Navigation

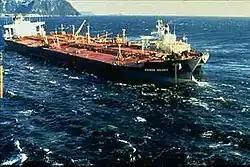
Poor passage planning and deviation from the plan can lead to groundings, ship damage and cargo loss.

In order to accurately measure longitude, the precise time is required of a sextant sighting (down to the second, if possible) which is then recorded for subsequent calculation. Each second of error is equivalent to 15 seconds of longitude error, which at the equator is a position error of .25 of a nautical mile, about the accuracy limit of manual celestial navigation. The spring-driven marine chronometer is a precision timepiece used aboard ship to provide accurate time for celestial observations. A chronometer differs from a spring-driven watch principally in that it contains a variable lever device to maintain even pressure on the mainspring, and a special balance designed to compensate for temperature variations. A spring-driven chronometer is set approximately to Greenwich mean time (GMT) and is not reset until the instrument is overhauled and cleaned, usually at three-year intervals. The difference between GMT and chronometer time is carefully determined and applied as a correction to all chronometer readings. Spring-driven chronometers must be wound at about the same time each day.